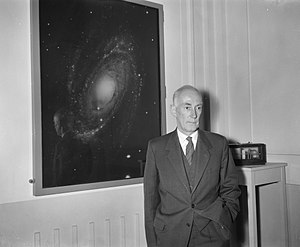
Jan Hendrik Oort
Jan Hendrik Oort var en hollandsk astronom, professor og direktør for observatoriet i Leiden fra 1945-70.